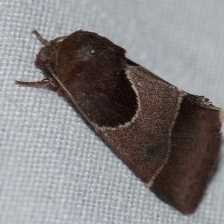
Species: ARCIGERA FLOWER MOTH